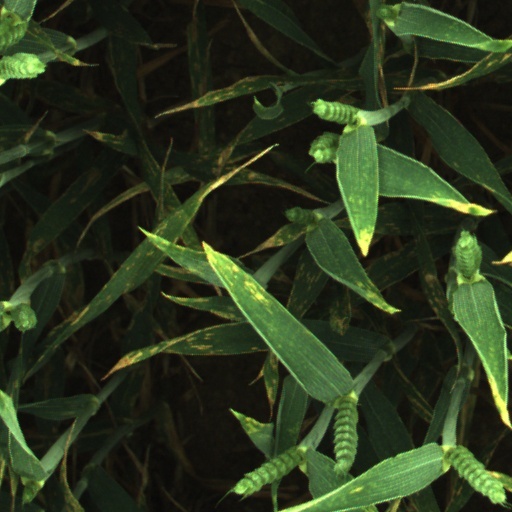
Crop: wheat